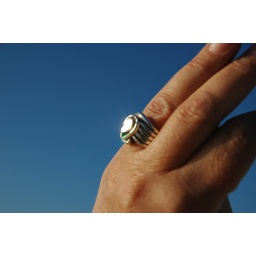
present to myself back in 1984, against a very blue Sanibel sky @ the beach, had to shoot.:P